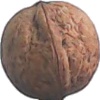
Label: walnut